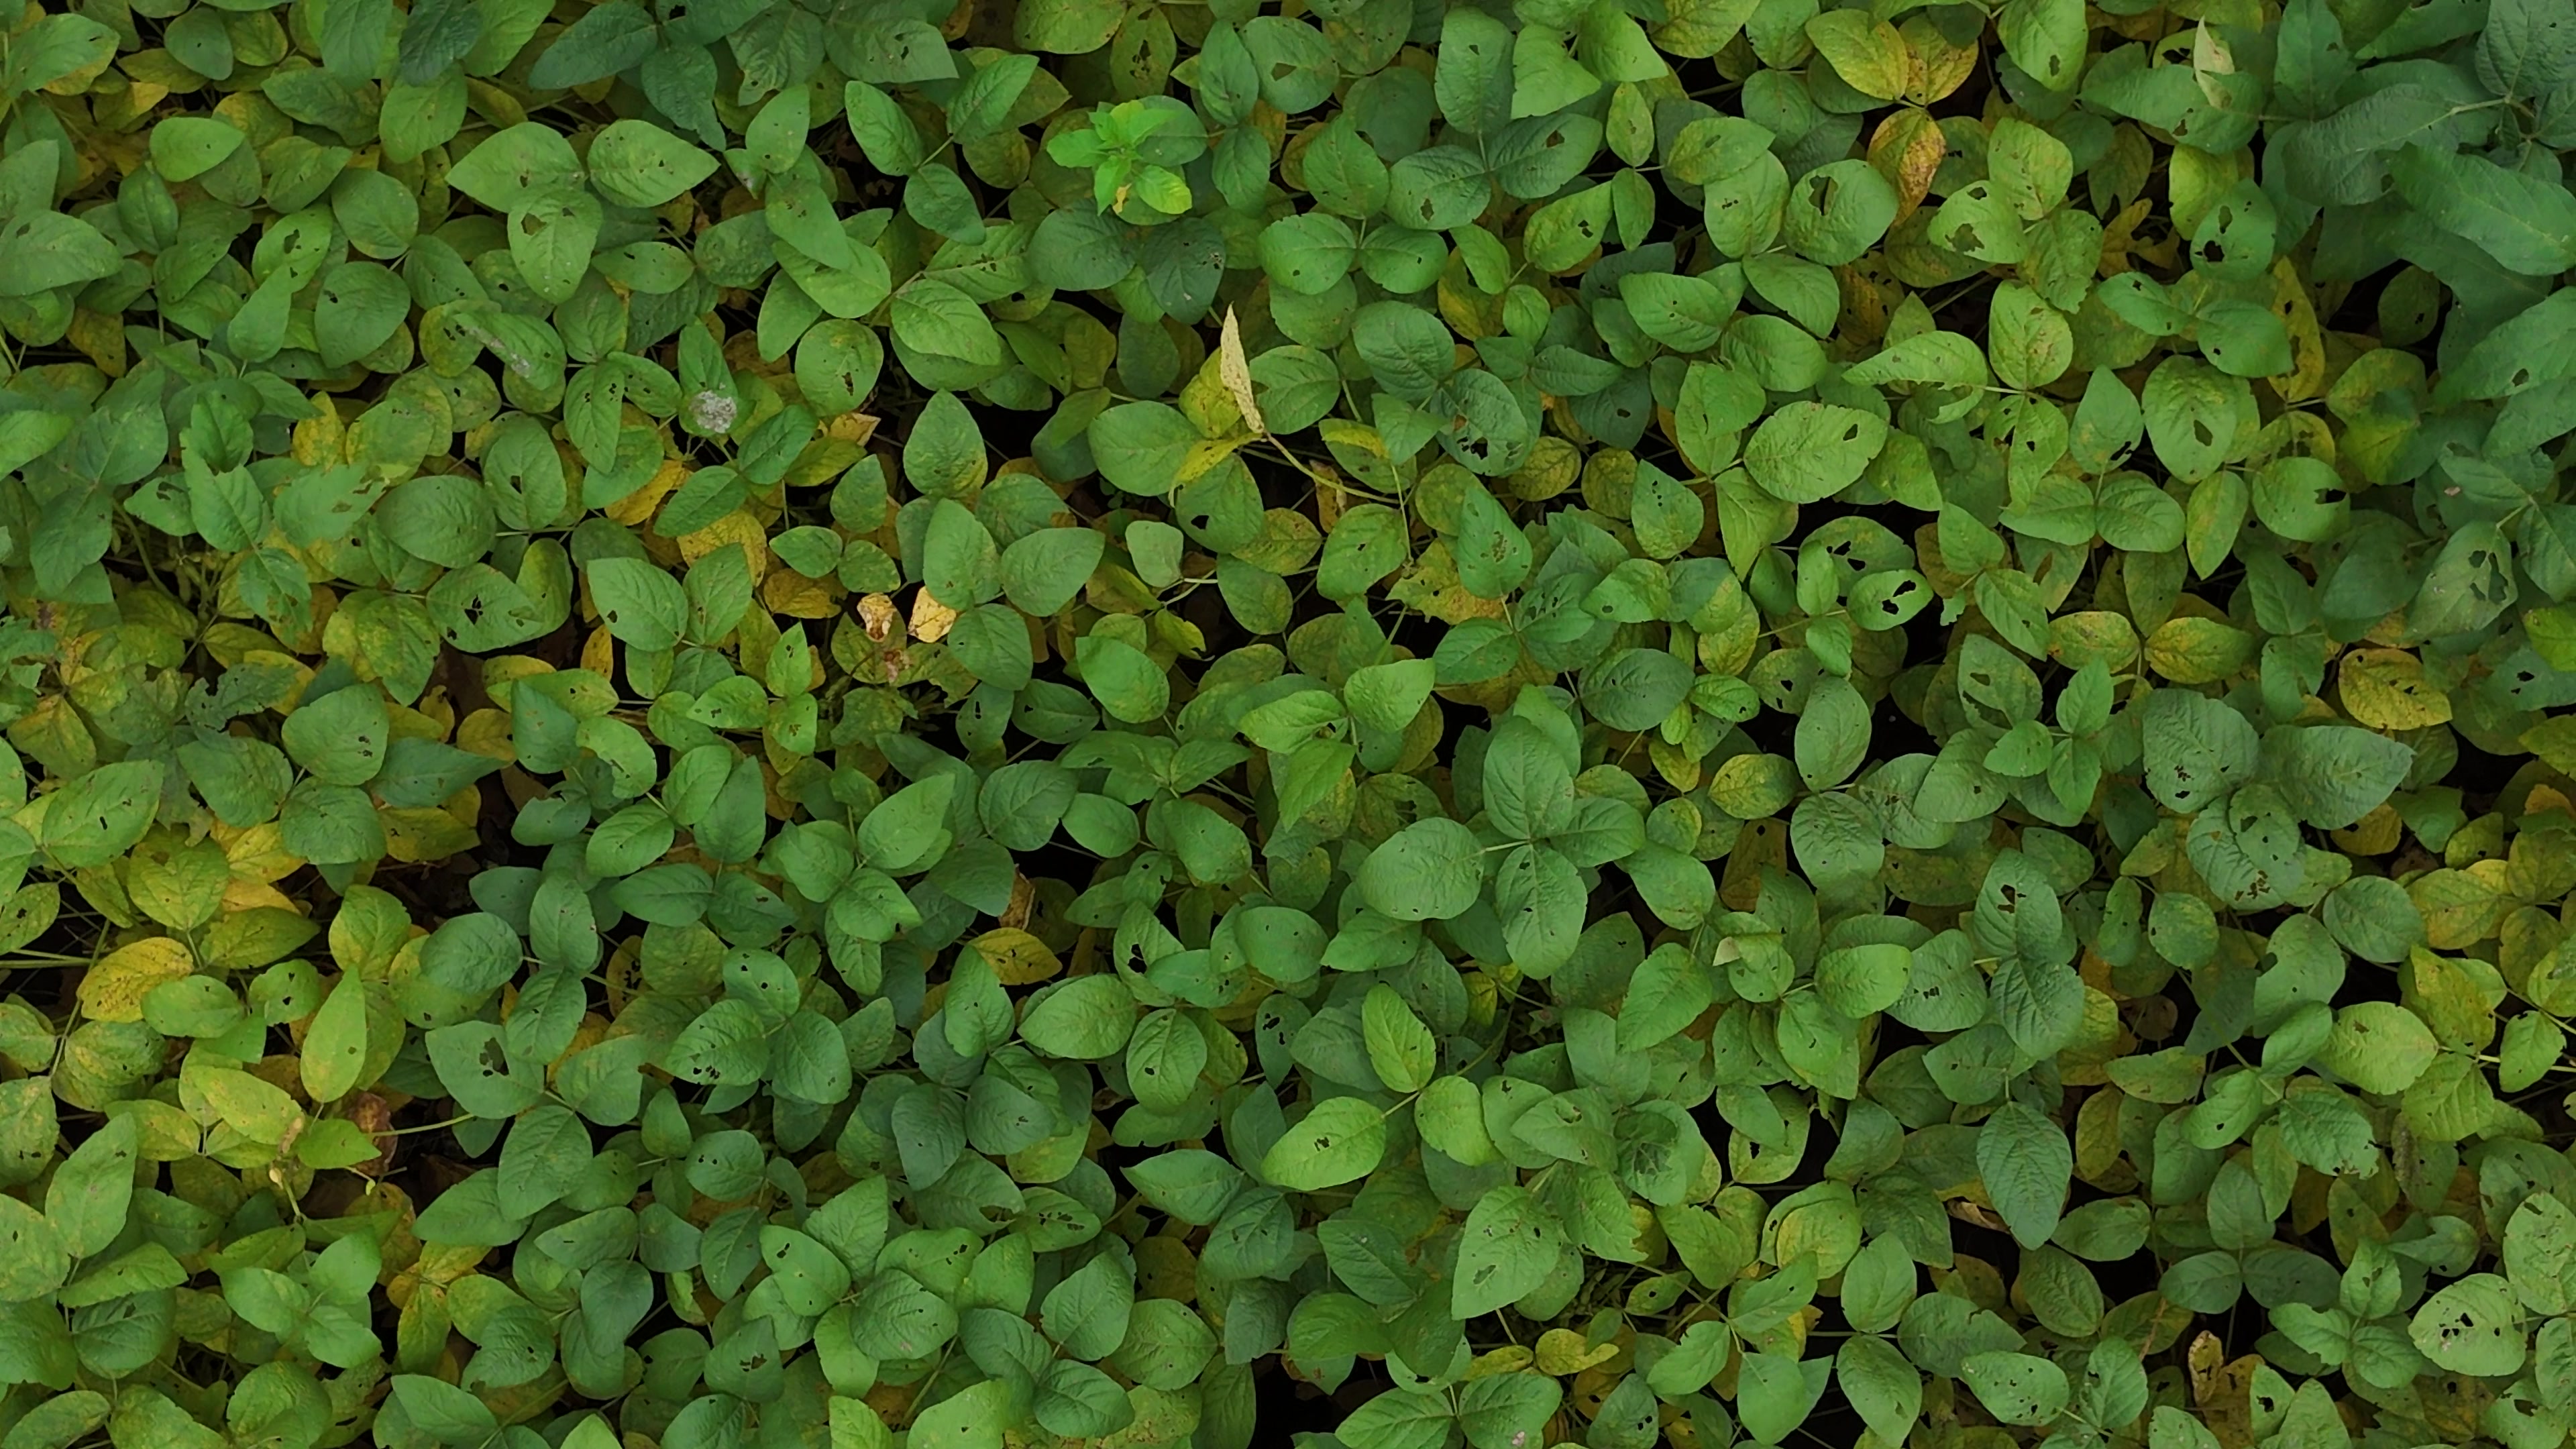
Label: Mosaic